Stories We Tell

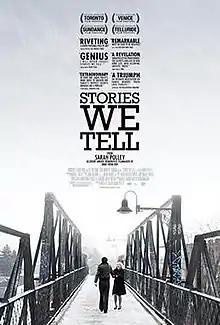
Theatrical release poster

Stories We Tell is a 2012 Canadian documentary film written and directed by Sarah Polley and produced by the National Film Board of Canada (NFB). The film explores her family's secrets—including one intimately related to Polley's own identity. "Stories We Tell" premiered August 29, 2012 at the 69th Venice International Film Festival, then played at the 39th Telluride Film Festival and the 37th Toronto International Film Festival. In 2015, it was added to the Toronto International Film Festival's list of the top 10 Canadian films of all time, at number 10. It was also named the 70th greatest film since 2000 in a 2016 critics' poll by BBC.